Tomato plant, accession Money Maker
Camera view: bottom (45 deg); turntable rotation: 60 degrees
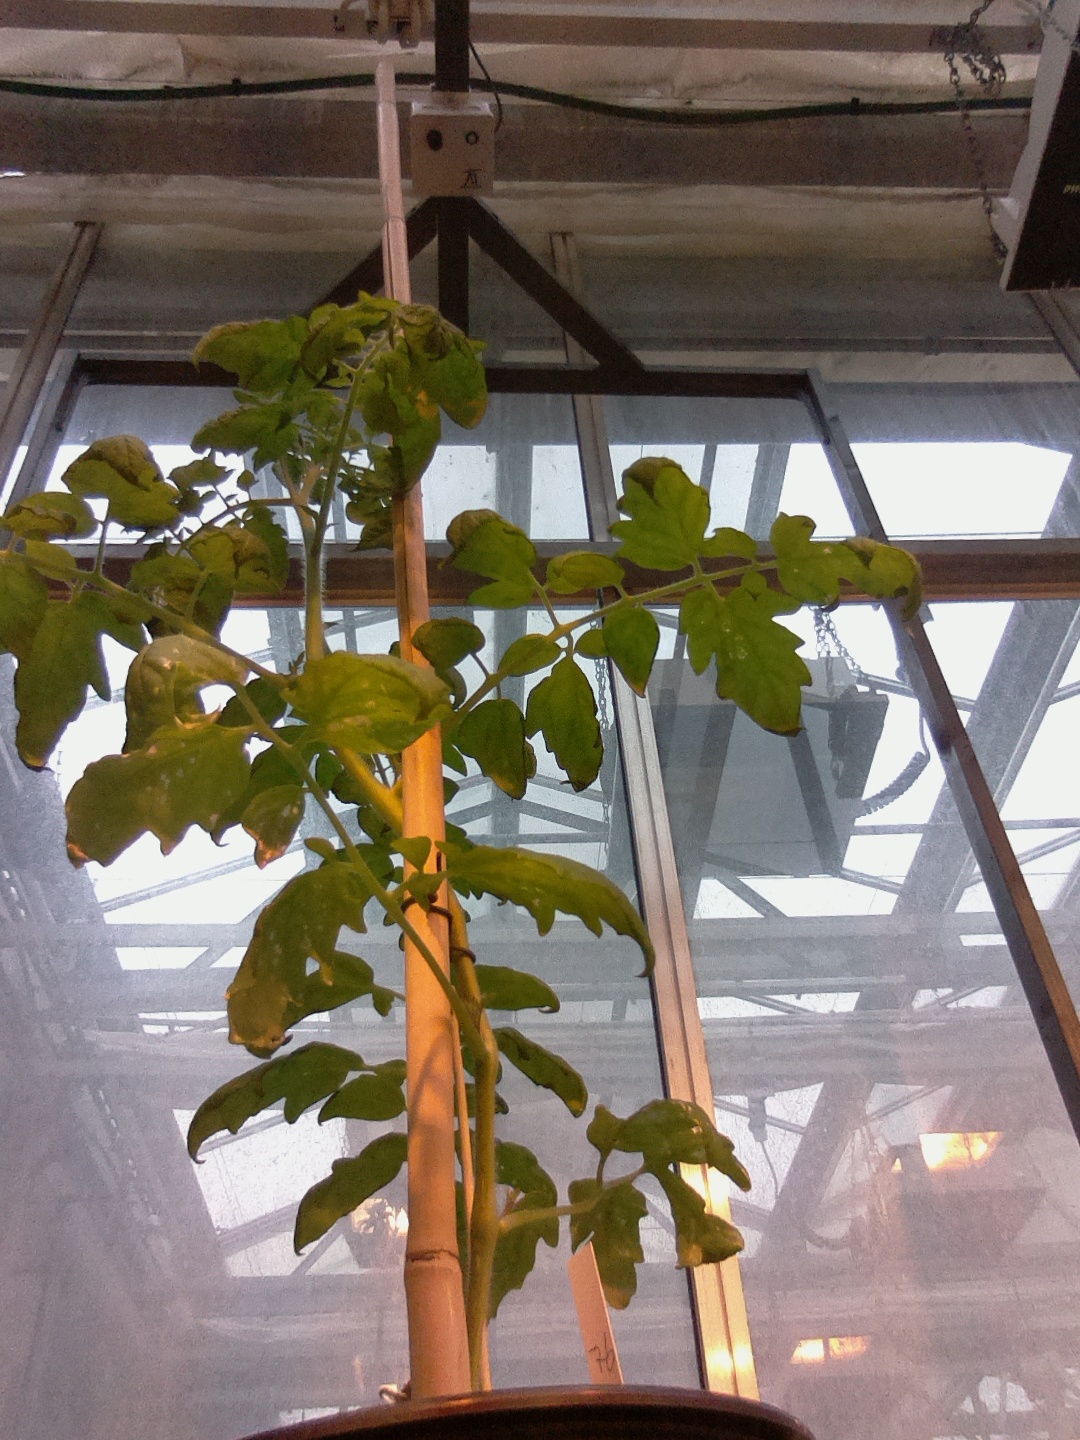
BBCH growth stage 20: First Side shoot start formed